Independence Palace

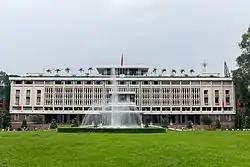
View of the palace in 2019

The Independence Palace, also publicly and officially known as the Reunification Convention Hall or simply Reunification Hall, is a landmark in Ho Chi Minh City (formerly known as Saigon), Vietnam. It was designed by architect Ngô Viết Thụ and was the home and workplace of the president of the Republic of Vietnam (South Vietnam). It was the site of the Fall of Saigon on 30 April 1975 that ended the Vietnam War, when a North Vietnamese Army tank crashed through its gates.